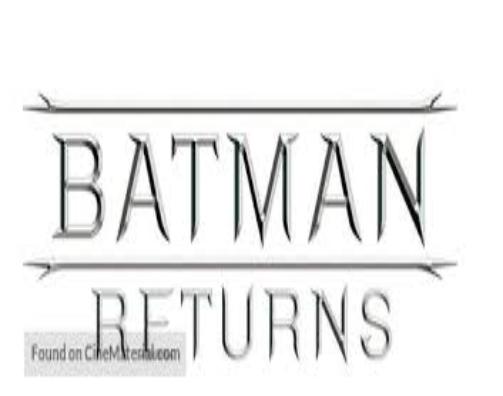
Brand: batman returns
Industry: Leisure